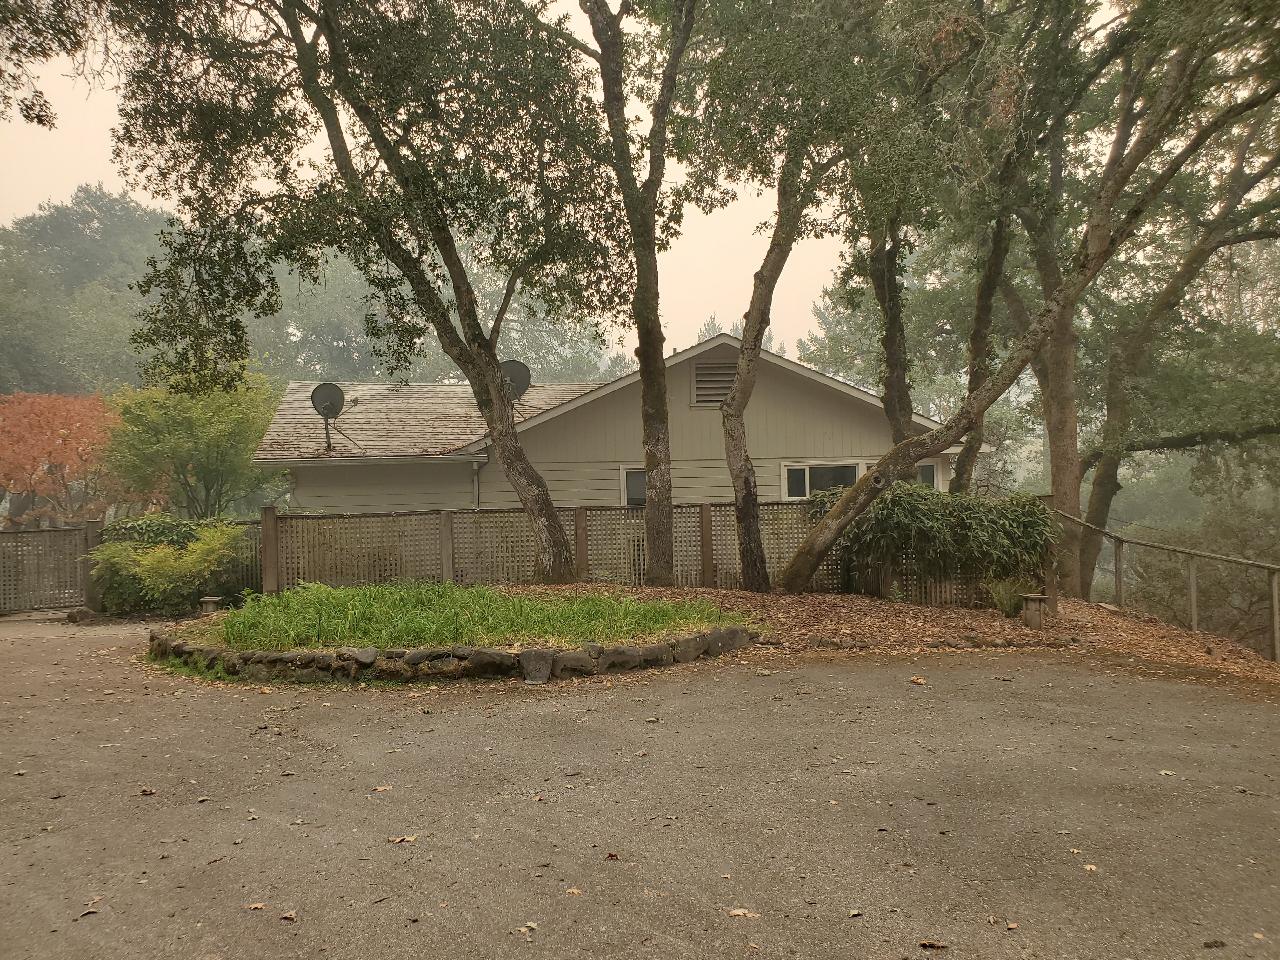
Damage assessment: no_damage